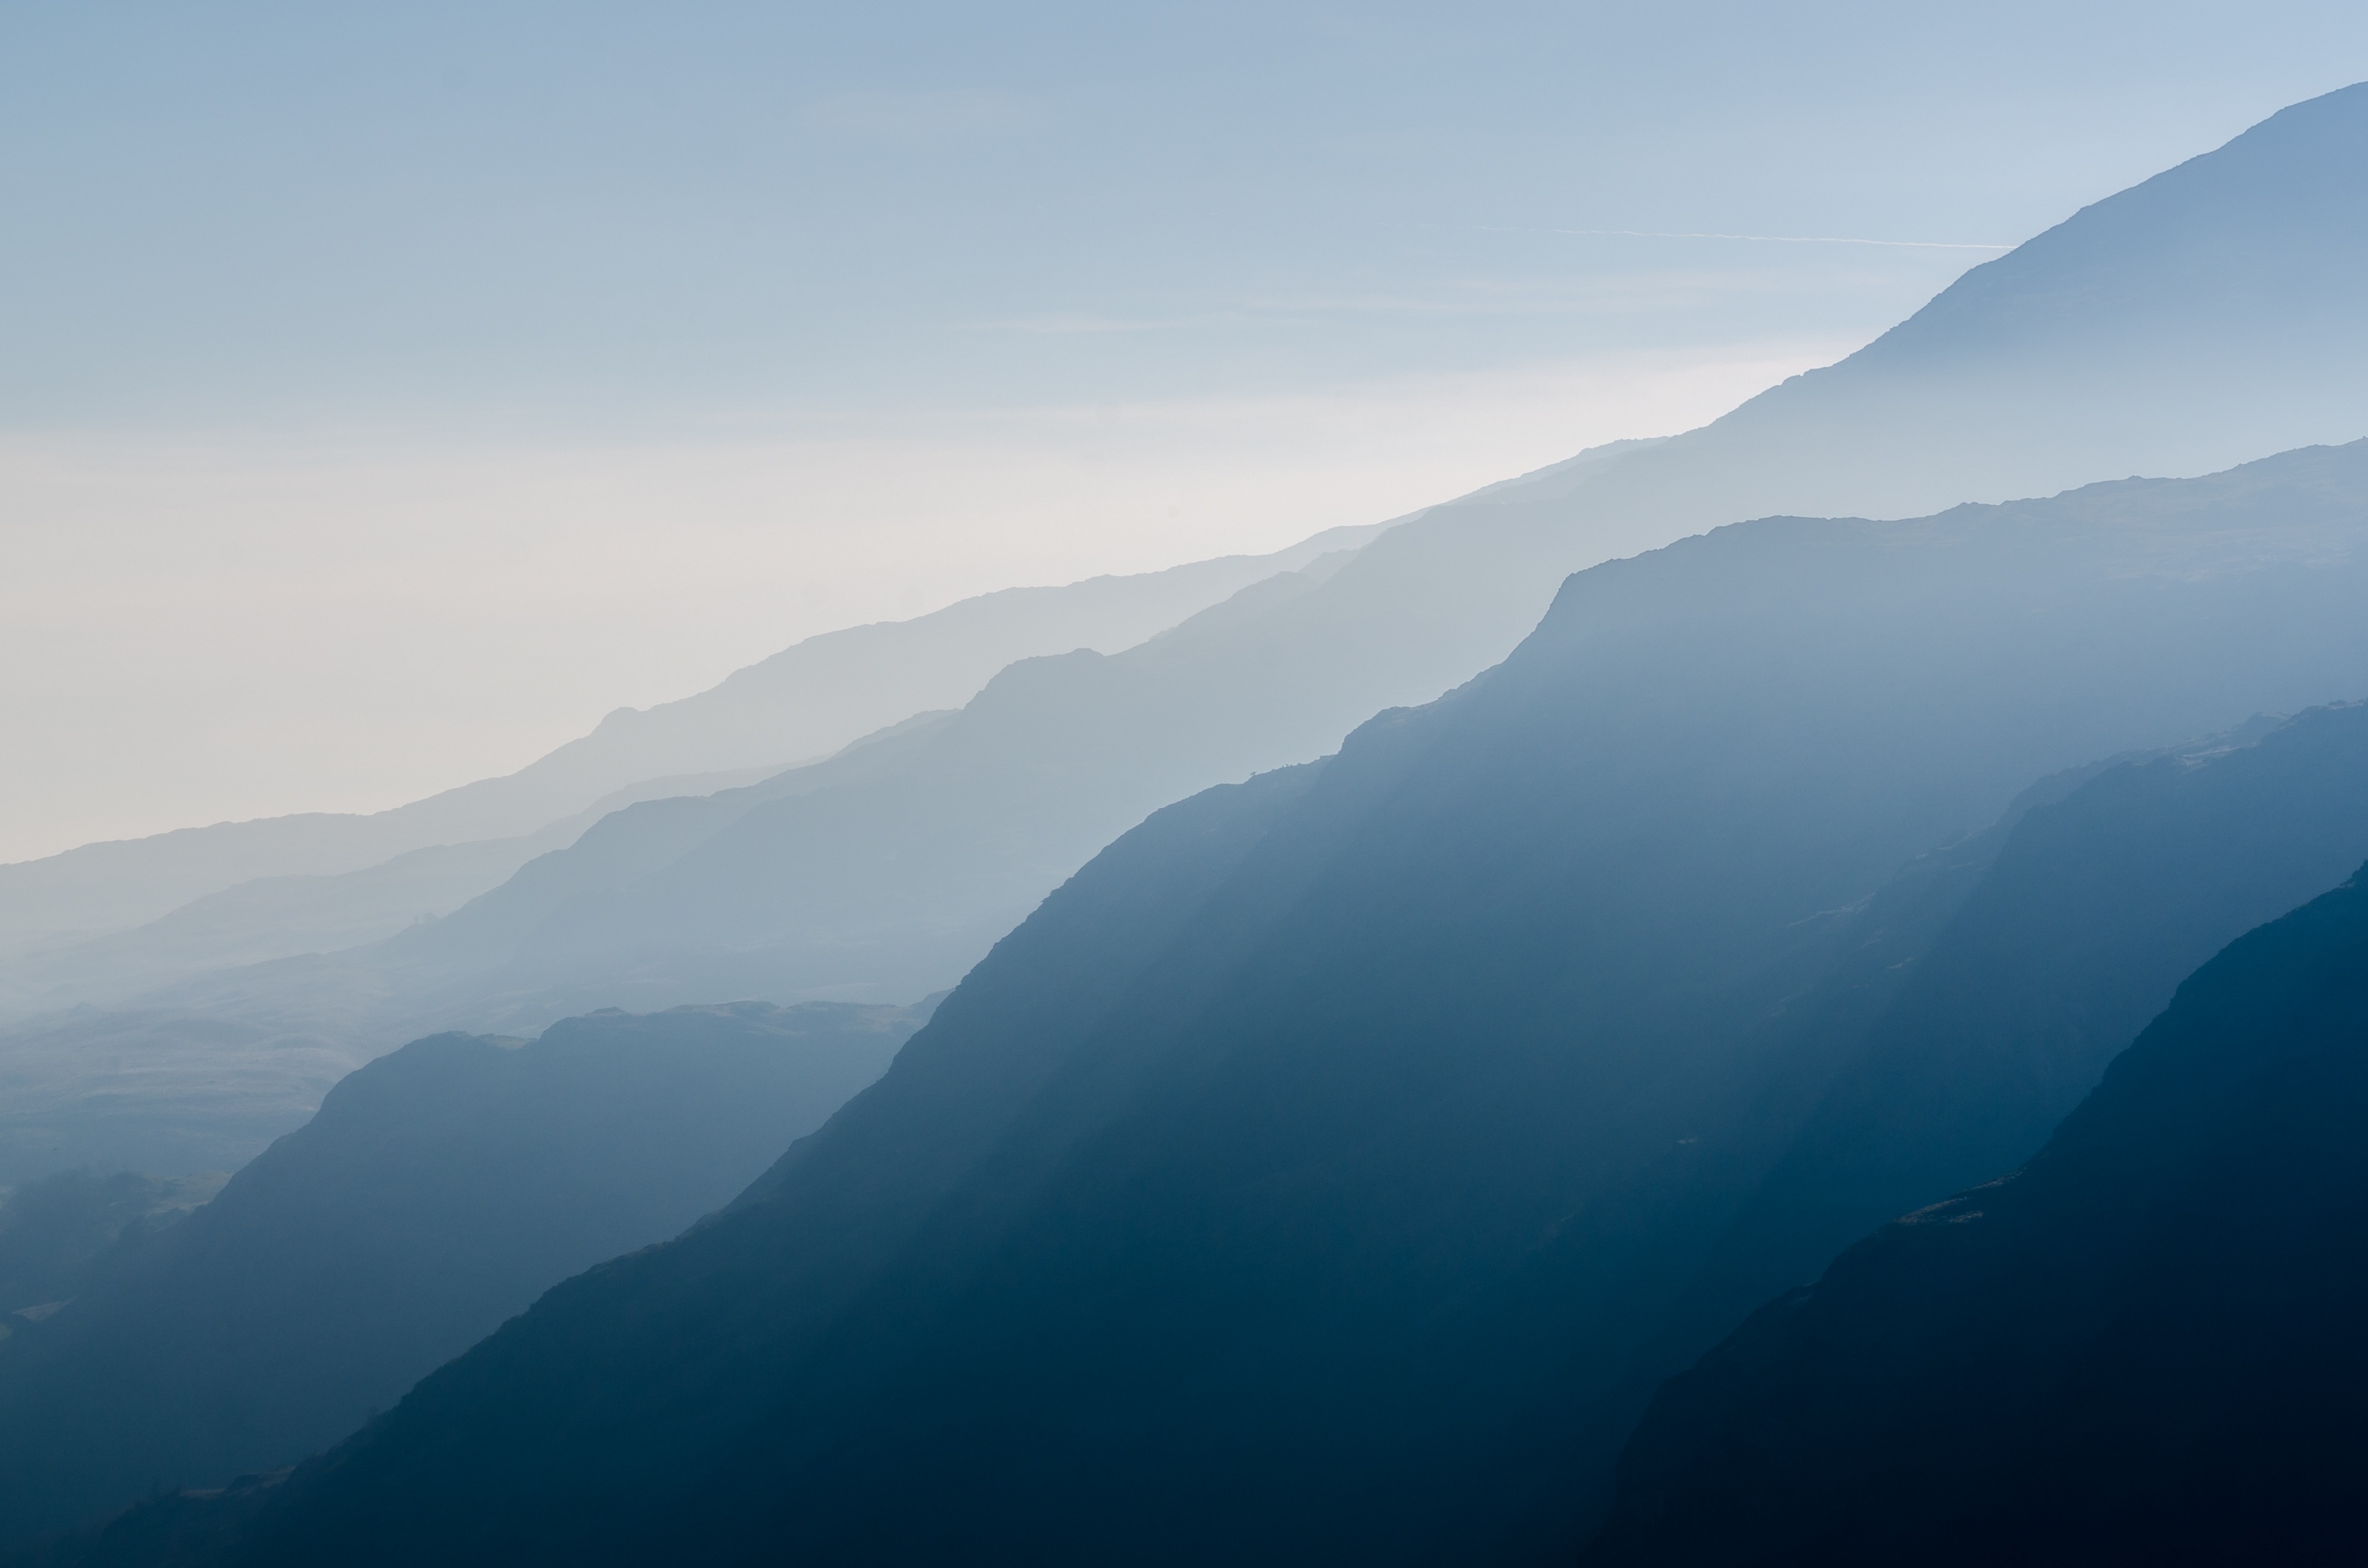
landscape, nature, horizon, mountain, cloud, fog, sunrise, mist, morning, hill, dawn, mountain range, ridge, summit, alps, plateau, landform, geographical feature, atmospheric phenomenon, atmosphere of earth, mountainous landforms